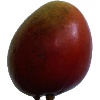
Label: Mango Red 1